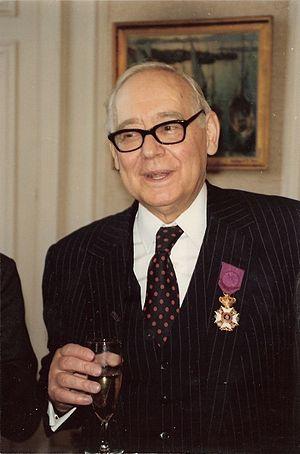
Alexis Guedroitz Officier de l'Ordre de Léopold
Le prince Alexis Nicolaiévitch Guedroitz né le 9 juin 1923 à Pančevo et décédé à Bruxelles le 1ᵉʳ février 1992 était un professeur de langue et de littérature russe et un interprète ayant participé à plusieurs rencontres entre hommes politiques belges et soviétiques